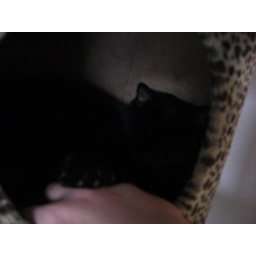
Long string Freya attacking and glaring at my hand in cat tree